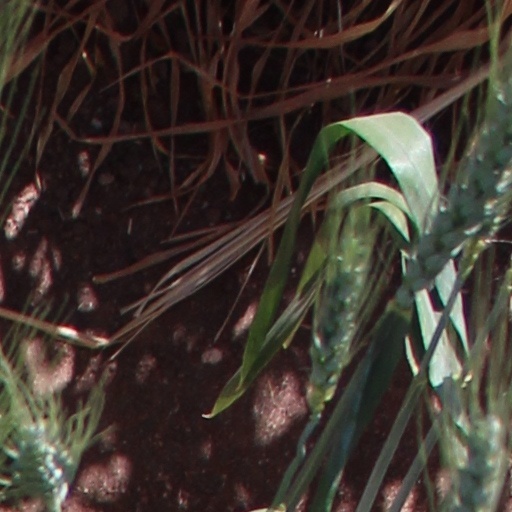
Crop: wheat